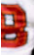
Number: 8